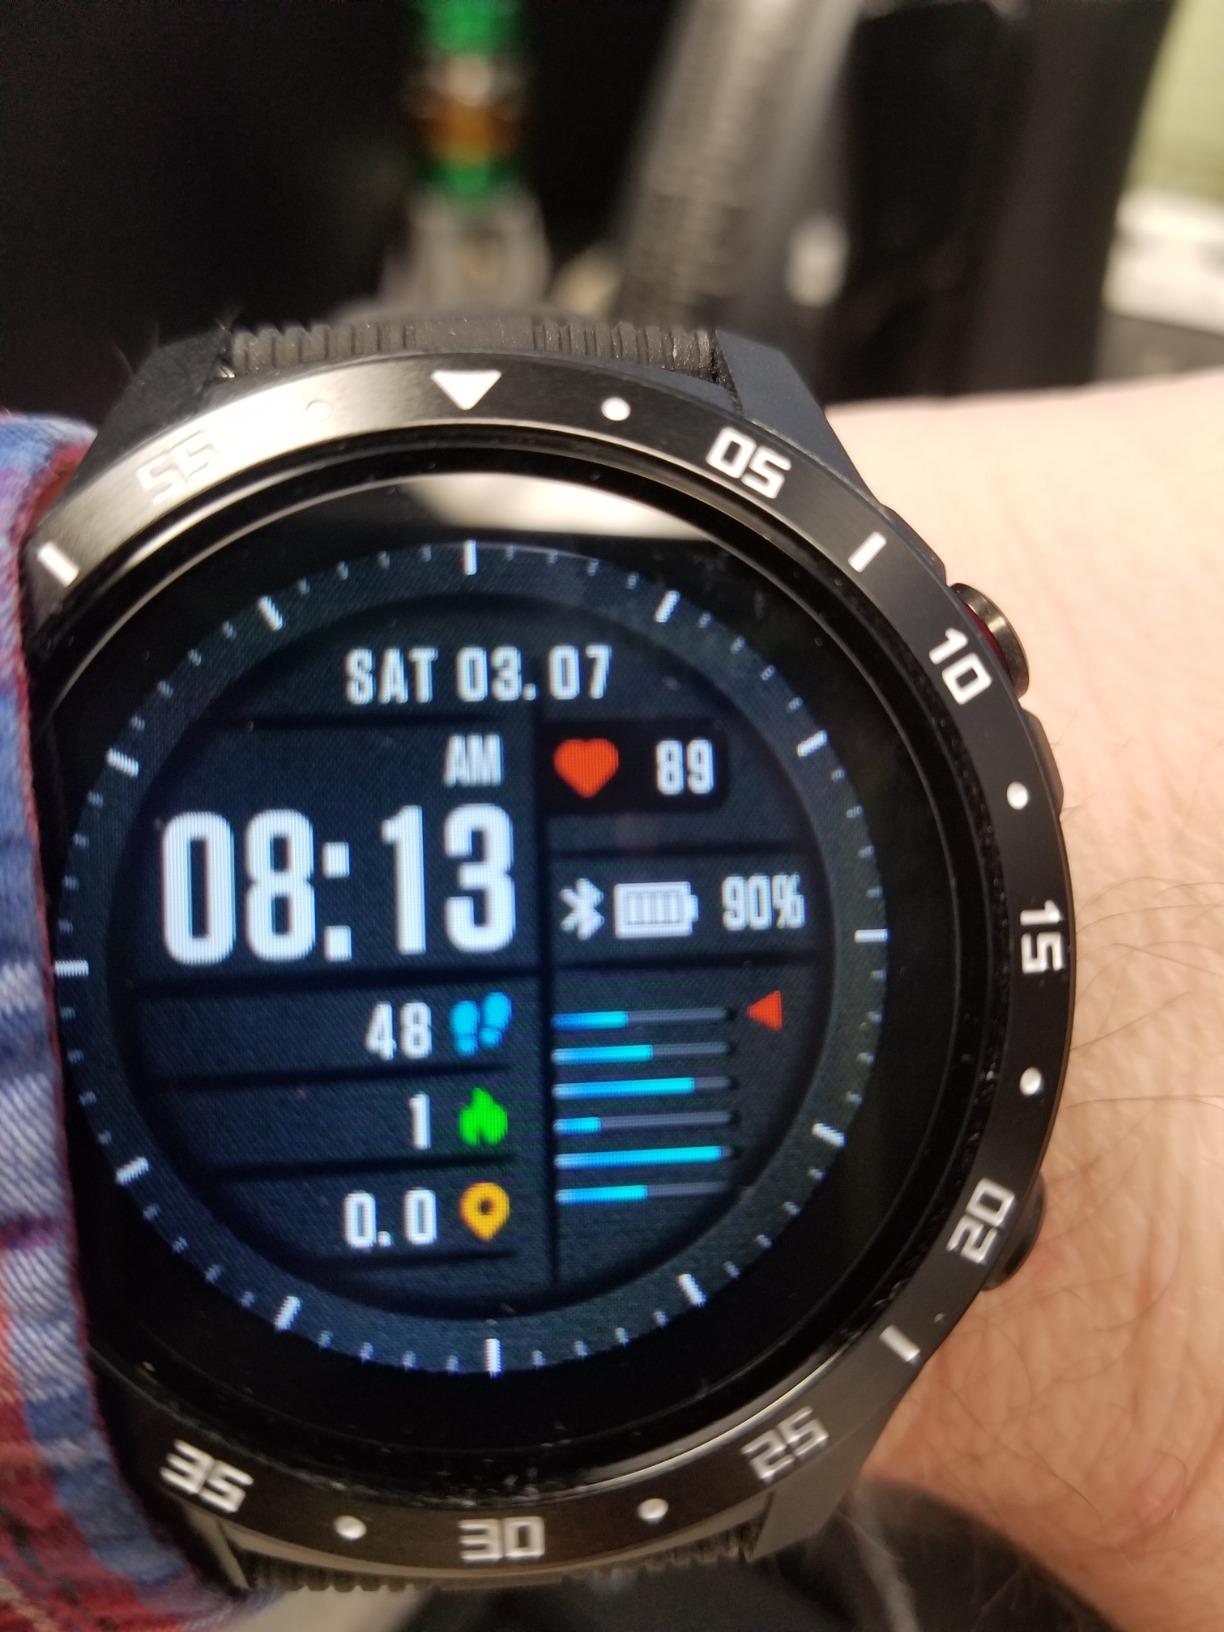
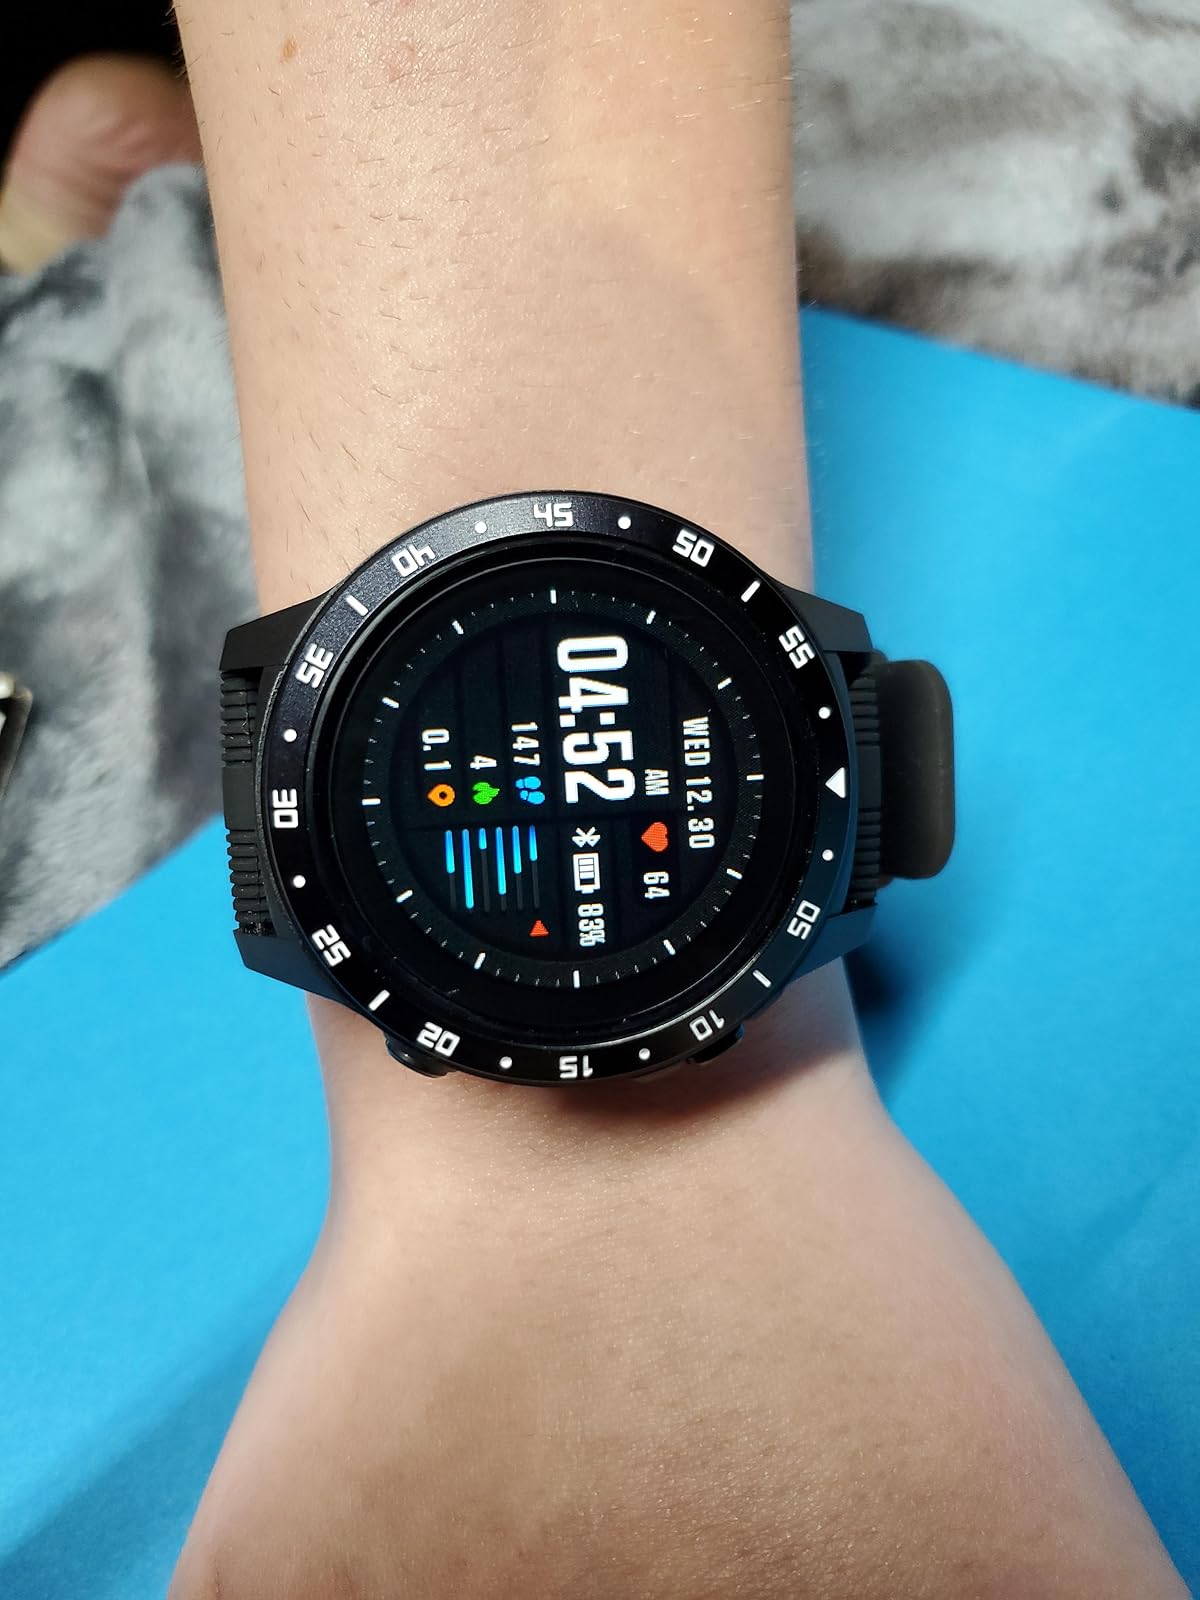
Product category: smartwatch
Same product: yes